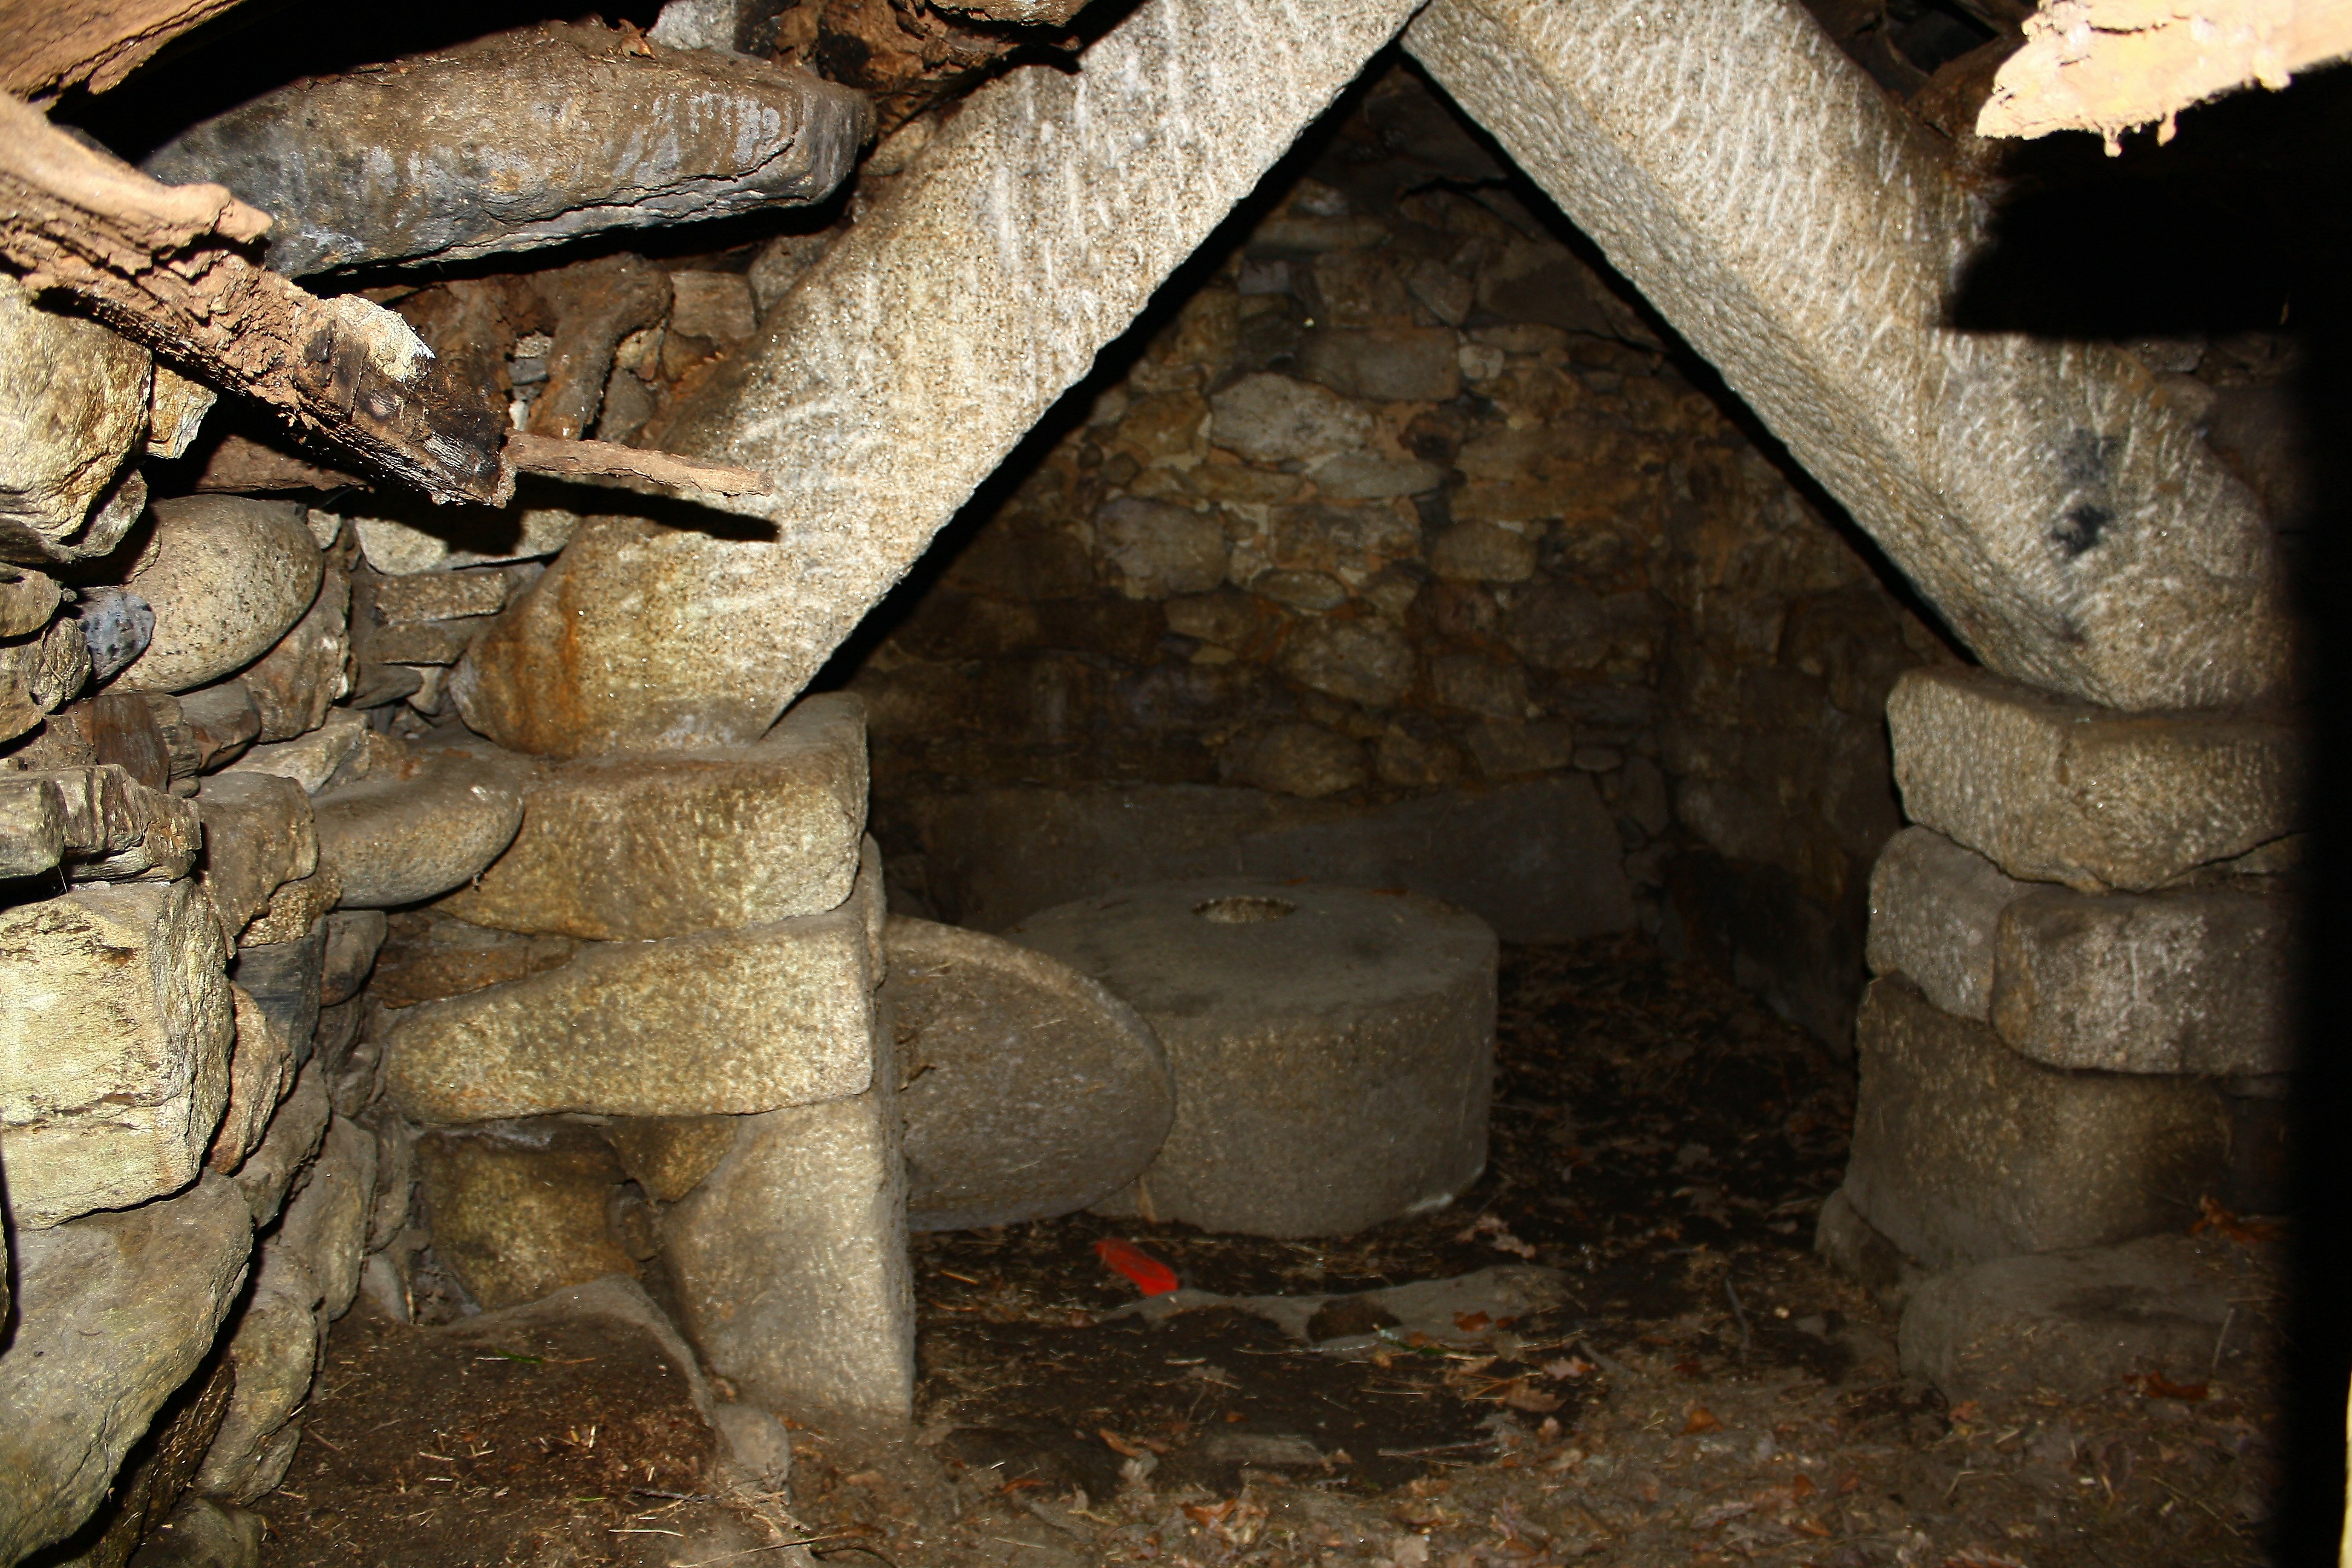
wood, wall, temple, ruins, galicia, pontevedra, ggl1, alama, canoneos500d, ruralgalicia, canoneos1000d, rioverdugo, senderopescadores, mui o, ancient history